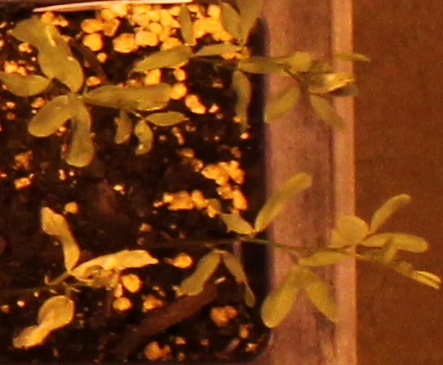
Label: Lentil